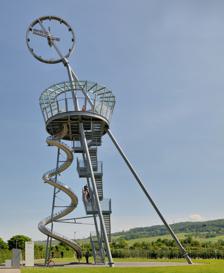
Building: Vitra Slide Tower
Country: Switzerland
Year built: 2014
Vitra Slide Tower The Vitra Slide Tower is a 30.74 meter high observation tower located in the Vitra Campus in Weil am Rhein , Germany. It was inaugurated on 18 June 2014 and was created by the German artist Carsten Höller . A viewing platform is situated at 17 metres of height. It serves also as the starting point for the 38-metre-long corkscrew tube slide. On top of the tower there is mounted a clock of a diameter of six metres. Related links Wikimedia Commons has media related to Vitra Slide Tower . Authority control databases : Geographic Structurae 47°36′8″N 7°36′54″E / 47.60222°N 7.61500°E / 47.60222; 7.61500